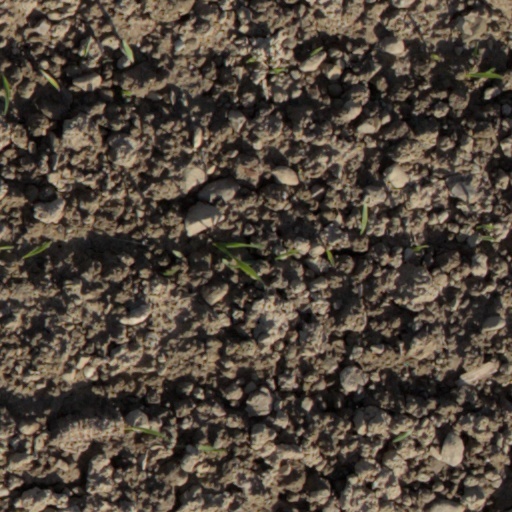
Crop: wheat